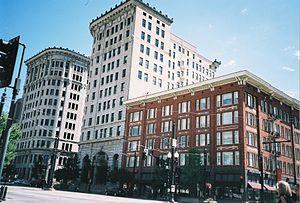
Salt Lake City est une ville des États-Unis, capitale de l’État de l'Utah et siège du comté de Salt Lake.